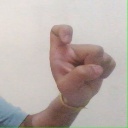
अक्षर: इ